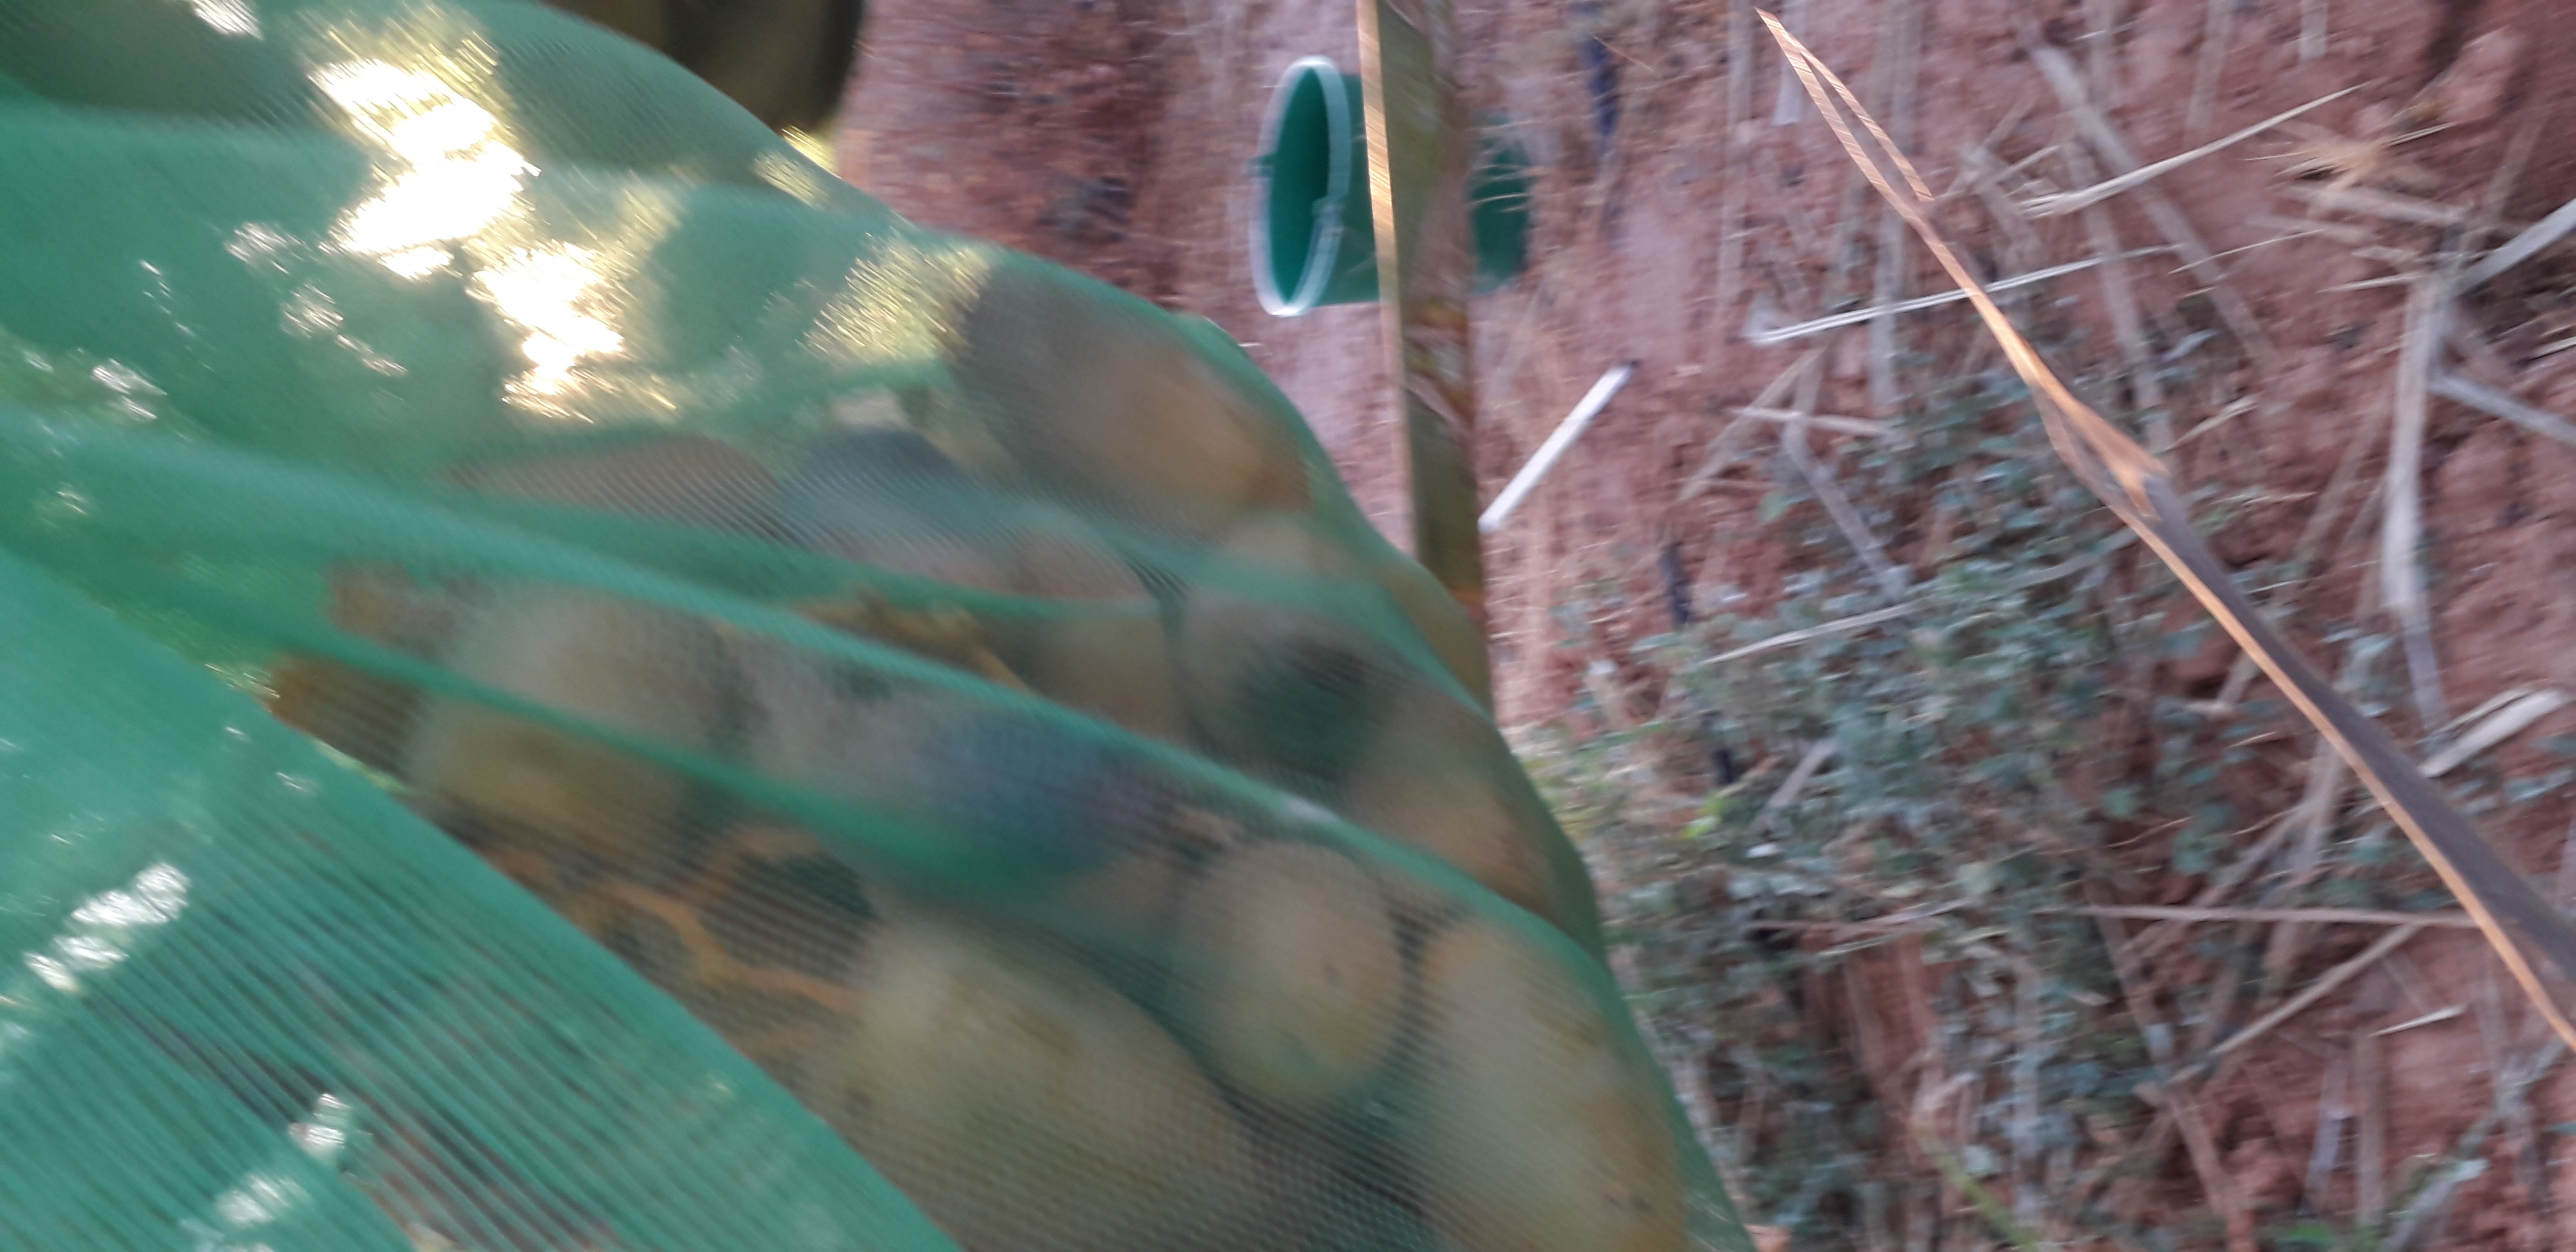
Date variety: Boumajhoul